Shiva in Buddhism

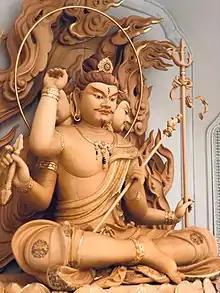
Statue of Dàzìzàitiān ("Maheśvara") on Putuoshan Guanyin Dharma Realm in Zhejiang, China

The Sanskrit name Maheśvara is composed of two "Mahā" and "Īśvara". The "ā" of mahā and the "ī" of īśvara combine to form a sandhi, which becomes "e", forming the word "Maheśvara". Mahā means "Great" and Īśvara means "lord", hence the name Maheśvara means "the great lord".